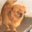
Label: dog